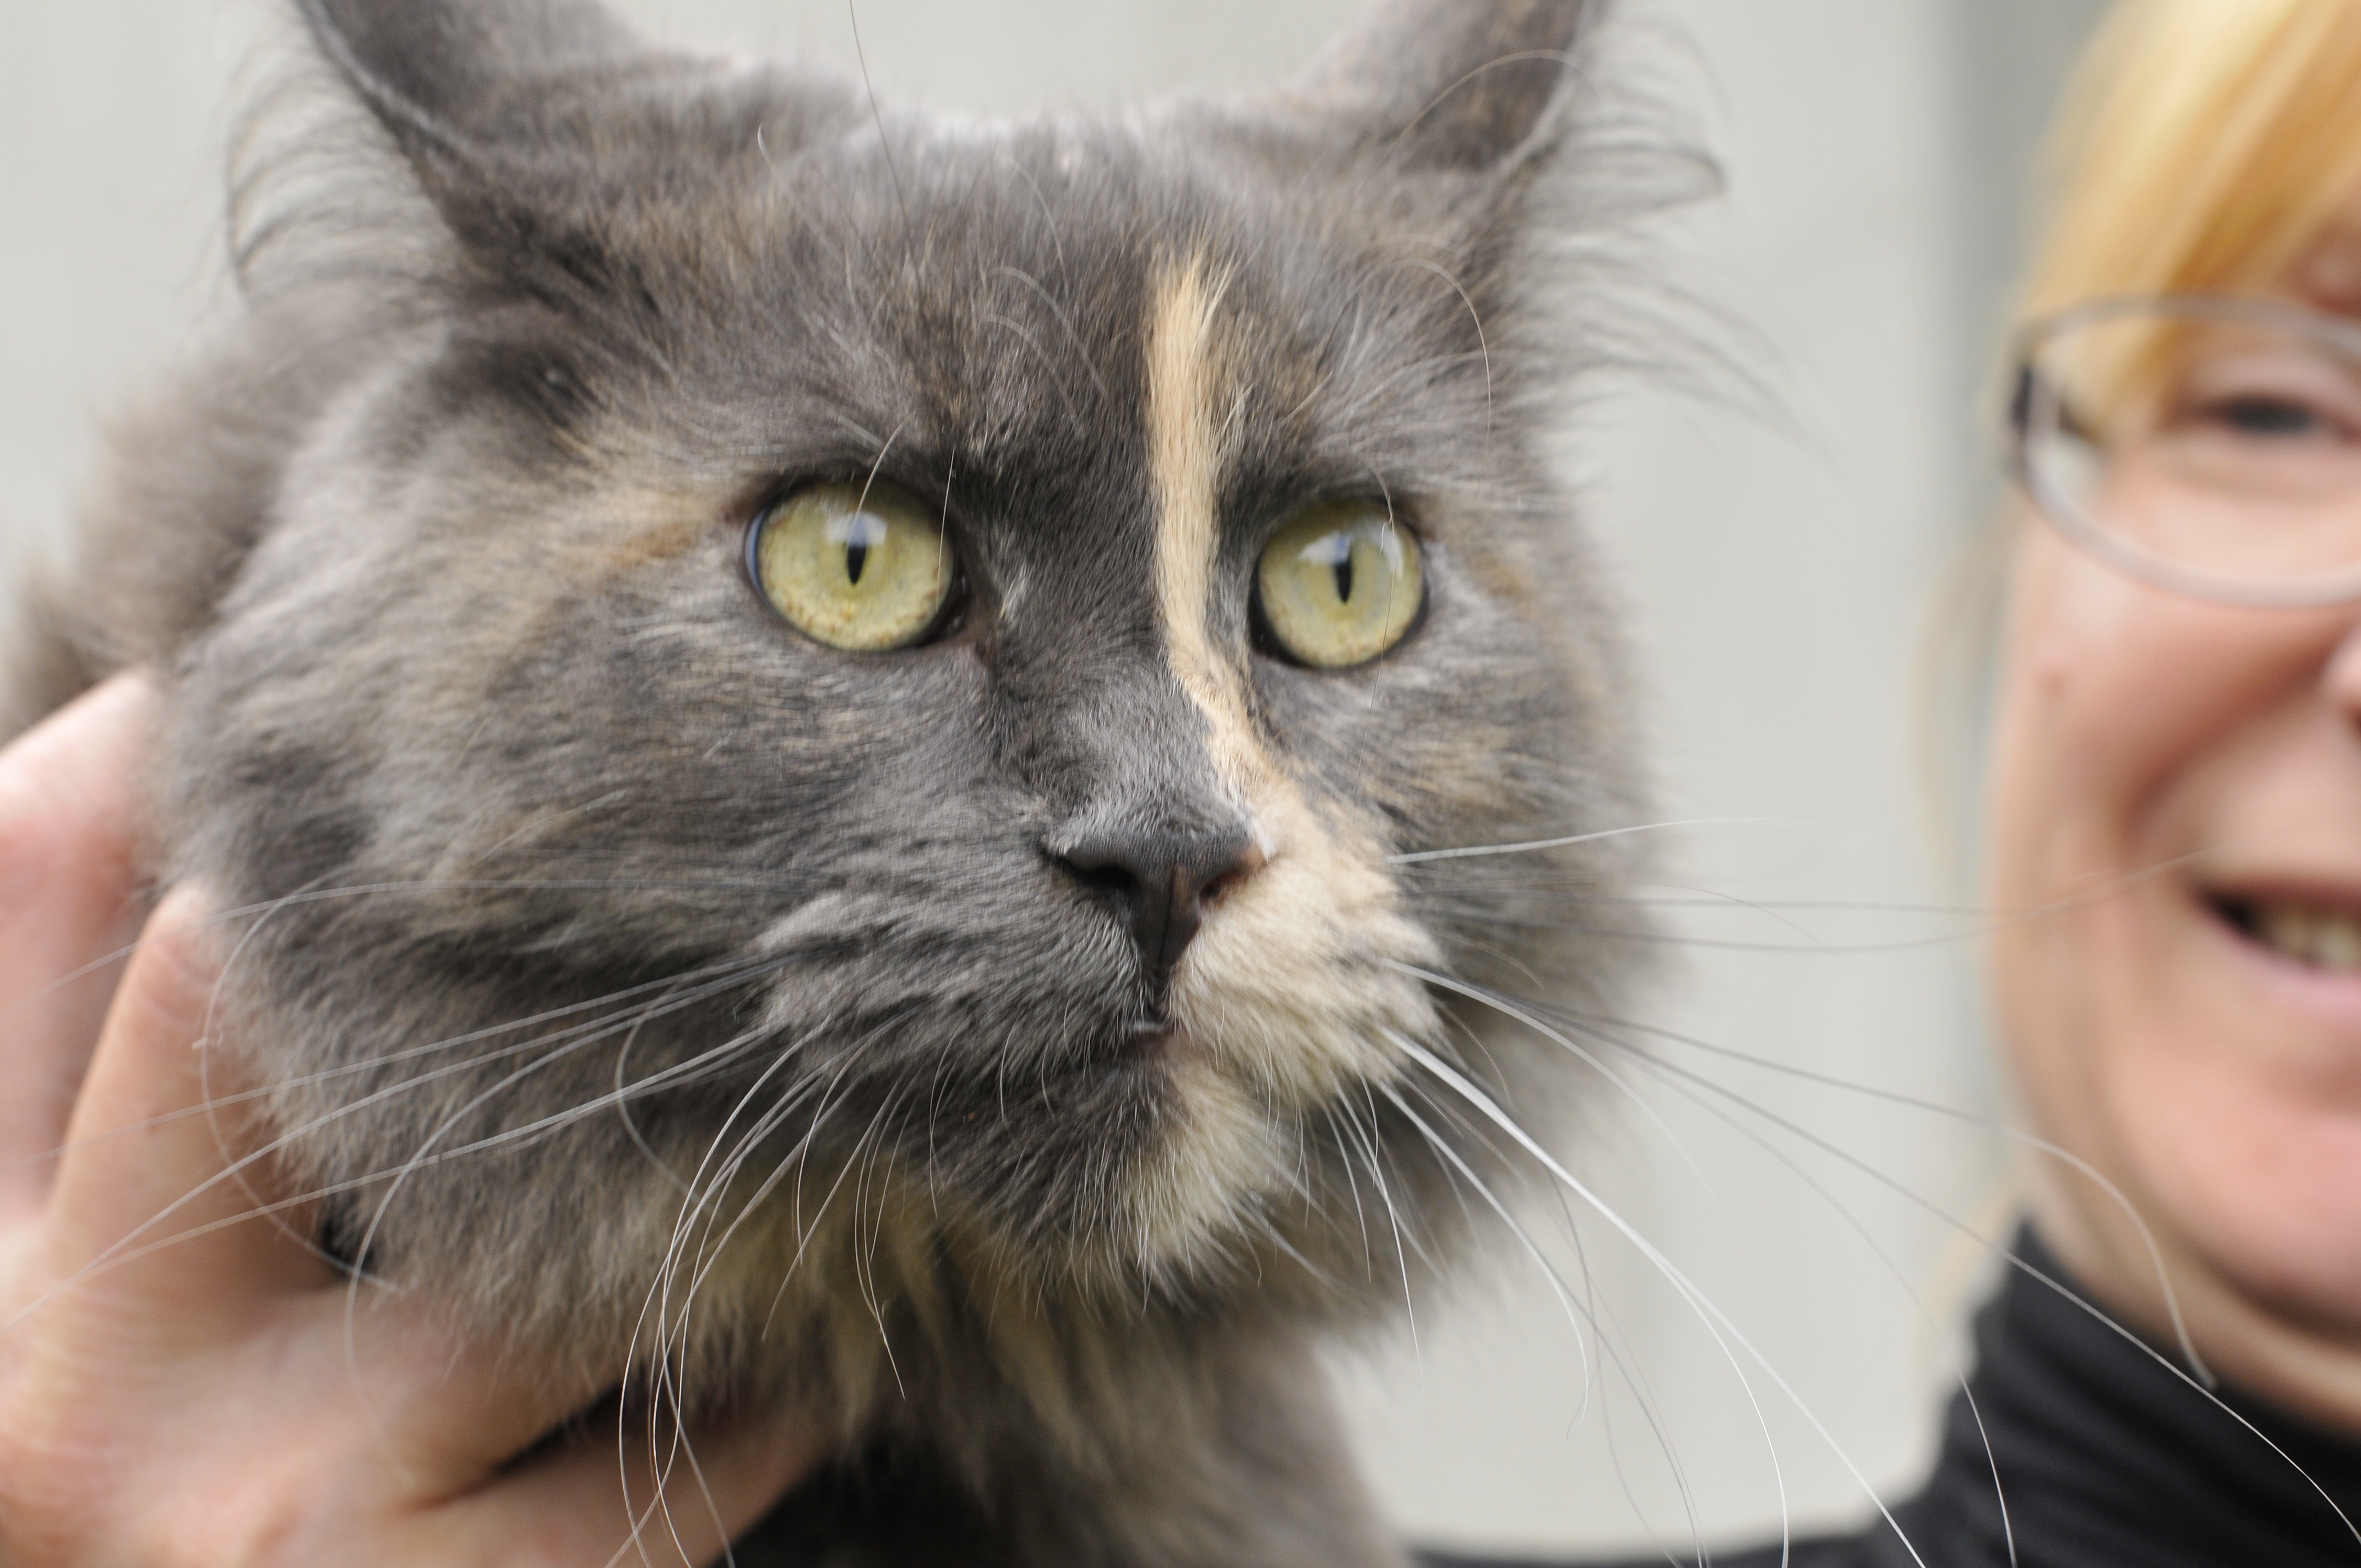
pet, cat, mammal, friend, close up, nose, eyes, whiskers, vertebrate, nice, futrzak, european shorthair, small to medium sized cats, cat like mammal, nebelung, domestic short haired cat, domestic long haired cat